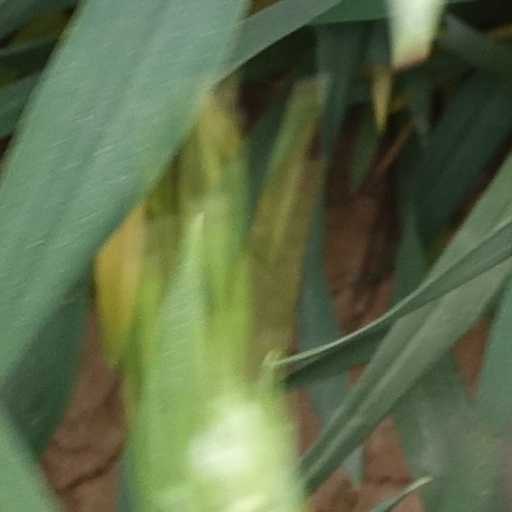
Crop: wheat